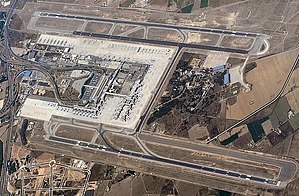
Palma de Mallorca Lufthavn
Palma de Mallorca Lufthavn, er en international lufthavn på Mallorca i Spanien. I 2009 ekspederede den 21.203.028 passagerer, 177.492 flybevægelser og 17.086 tons fragt, hvilket gør den til landets tredje travleste, efter Madrid-Barajas Lufthavn og Barcelona Lufthavn.